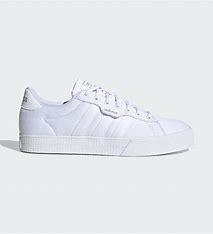
Brand: Adidas
Model: Daily 3